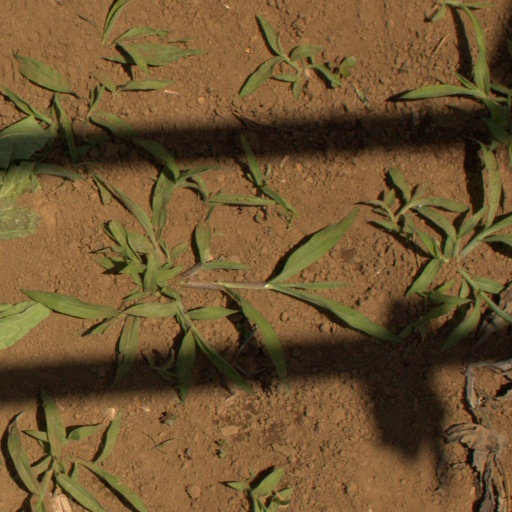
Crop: Jerusalem artichoke